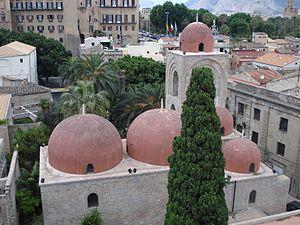
Palerme arabo-normande et les cathédrales de Cefalú et Monreale est le nom officiel donné par l'UNESCO à un ensemble de monuments datant de l’époque du royaume normand de Sicile.